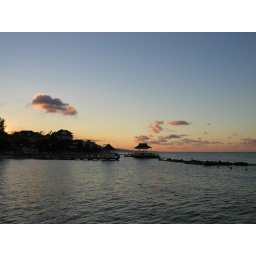
Admiring the pink sky of our last dusk in Jamaica.